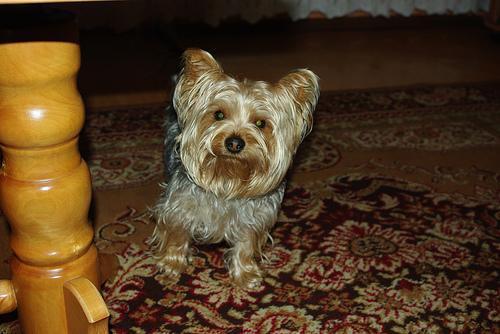
yorkshire terrier